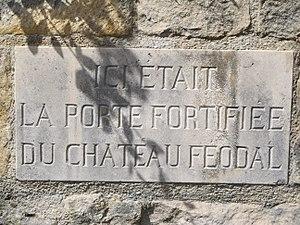
Isle-Aumont (Aube, 10)
Isle-Aumont est une commune française, située dans le département de l'Aube en région Grand Est. La commune, distante d'une dizaine de kilomètres du chef-lieu de l'Aube, est localisée au sein de l'agglomération « Troyes Champagne Métropole ».